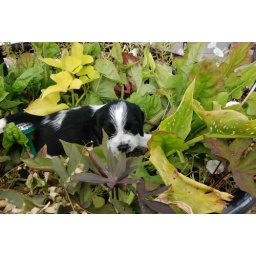
A little Cocker Spaniel puppy takes refuge in the potted plants in the market. He looks so cute hidden amongst the foliage.